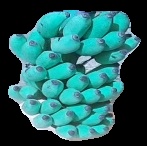
Variety: elakki-bale
Grade: grade3